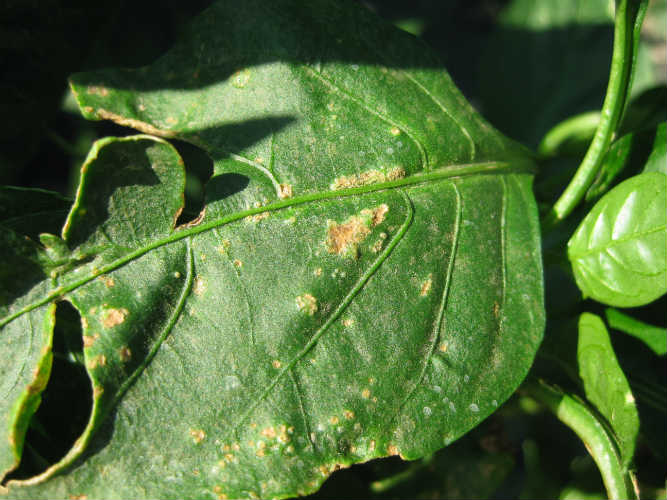
Labels: Bell_pepper leaf spot